Sea lion

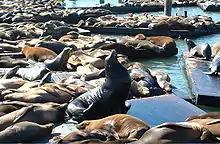
Hundreds of California sea lions congregating at Pier 39, San Francisco

South American sea lions have been greatly impacted by human exploitation. During the late Holocene period to the middle of the twentieth century, hunter-gatherers along the Beagle Channel and northern Patagonia had greatly reduced the number of sea lions due to their hunting of the species and exploitation of the species' environment. Although sealing has been put to a halt, in many countries, such as Uruguay, the sea lion population continues to decline because of the drastic effects humans have on their ecosystems. As a result, South American sea lions have been foraging at higher tropical latitudes than they did prior to human exploitation.